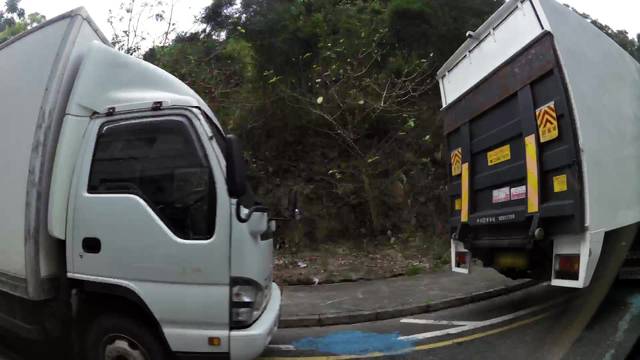
Region: China
Coordinates: 22.4, 114.193